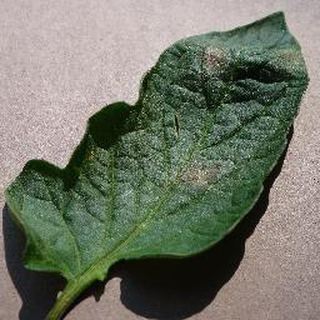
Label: tomato_late_blight